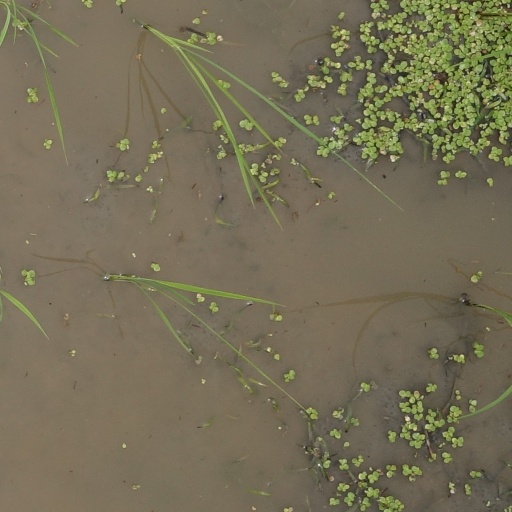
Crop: rice